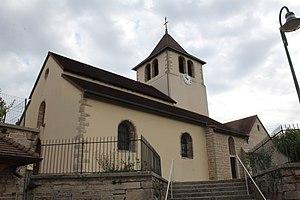
Église de l'Assomption-de-la-Bienheureuse-Vierge-Marie de Vincelles, Val-Sonnette.